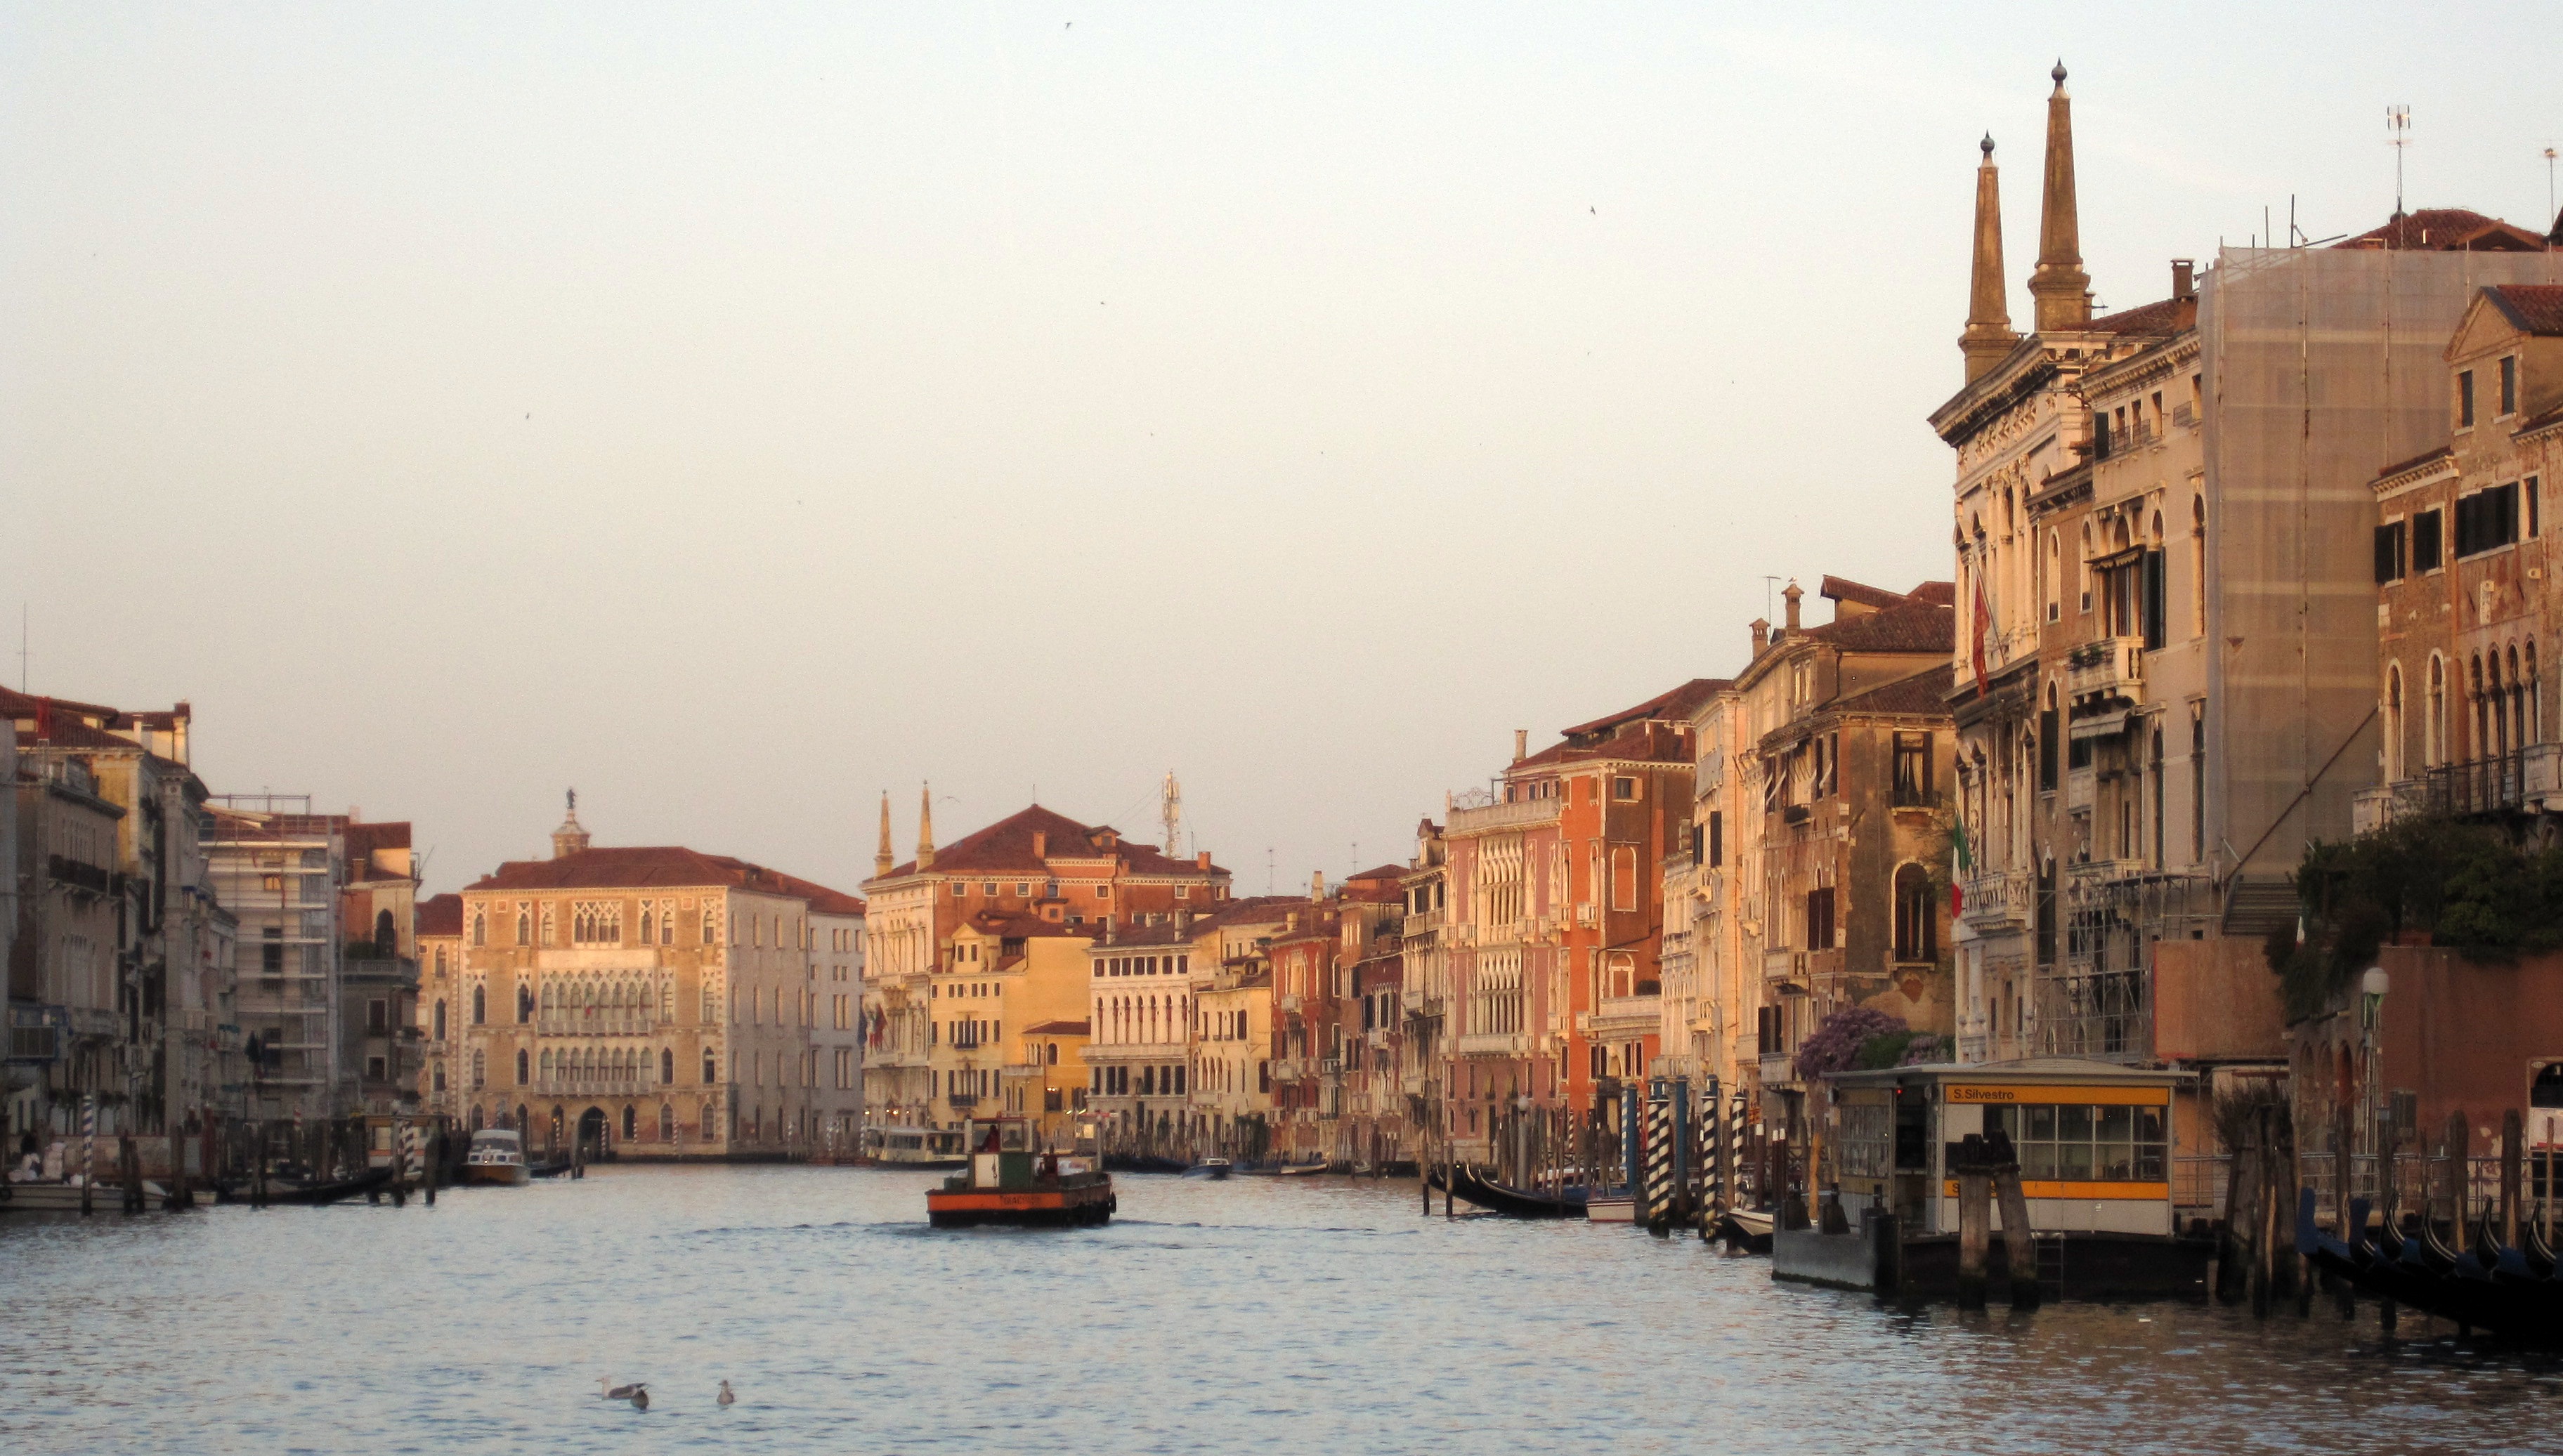
sea, architecture, morning, town, river, canal, cityscape, travel, evening, vehicle, landmark, italy, venice, tourism, waterway, body of water, european, landform, grand canal, geographical feature